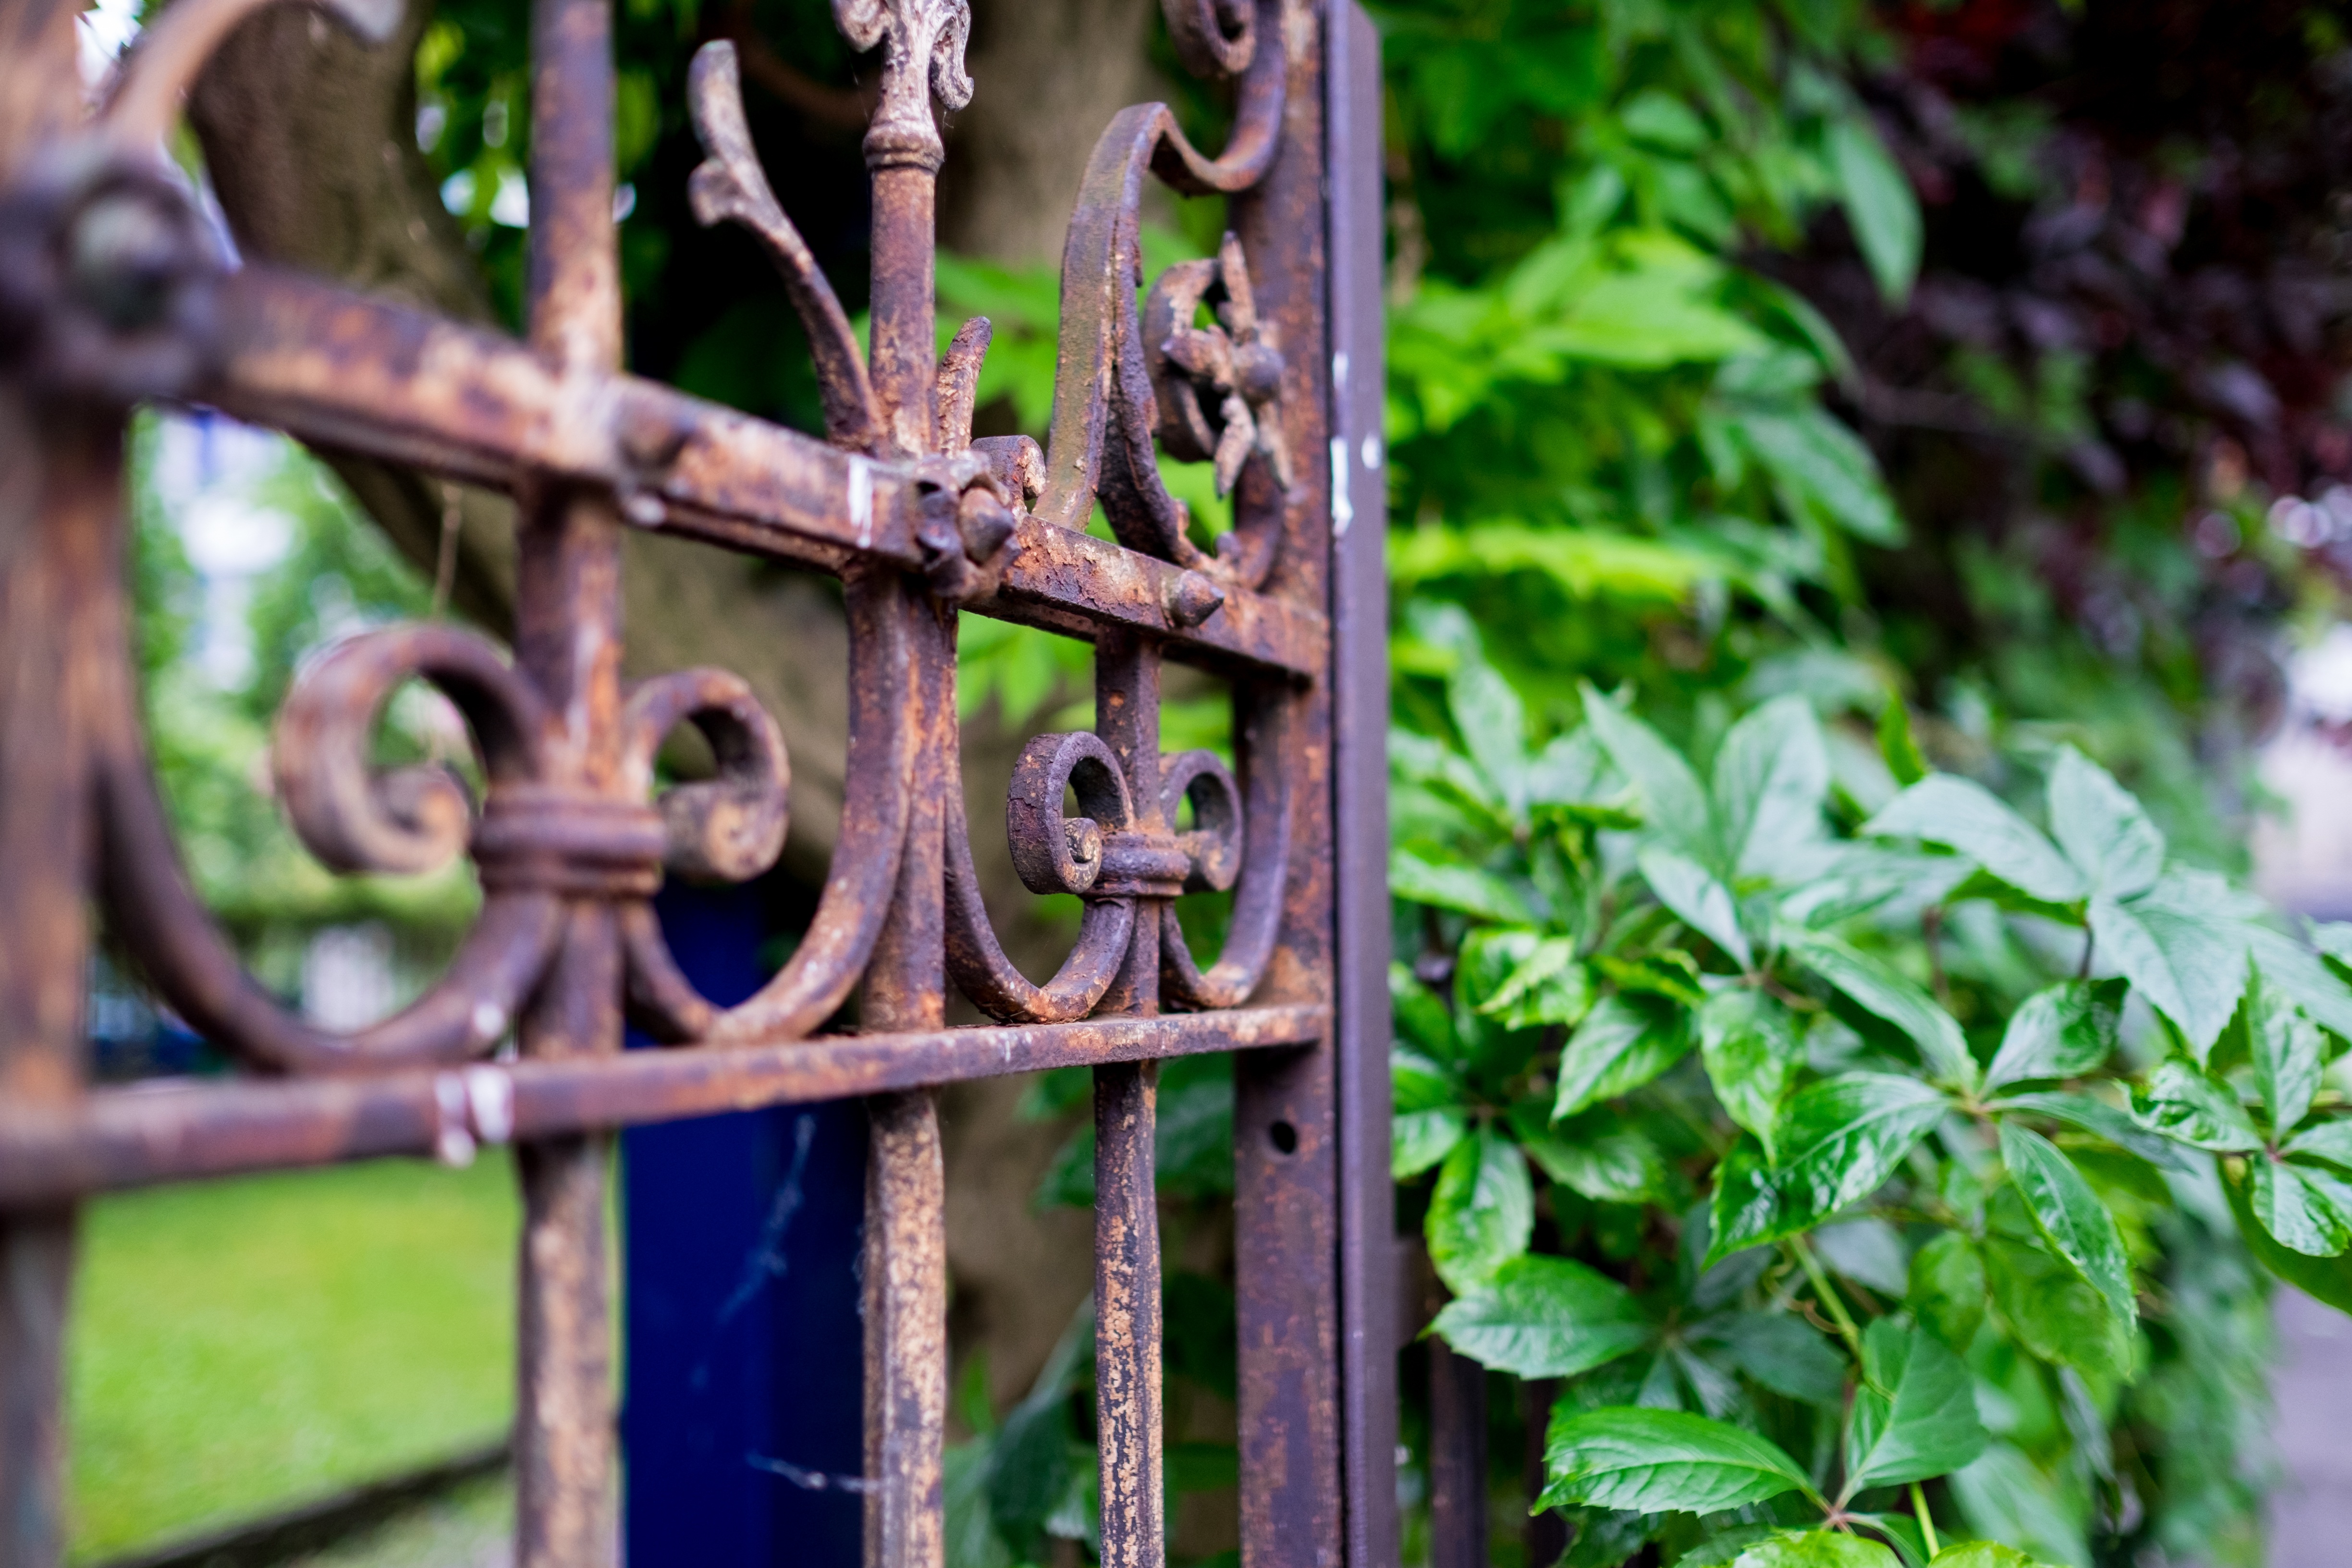
fence, plant, leaf, flower, green, macro, metal, brown, garden, gate, stainless, outdoor structure